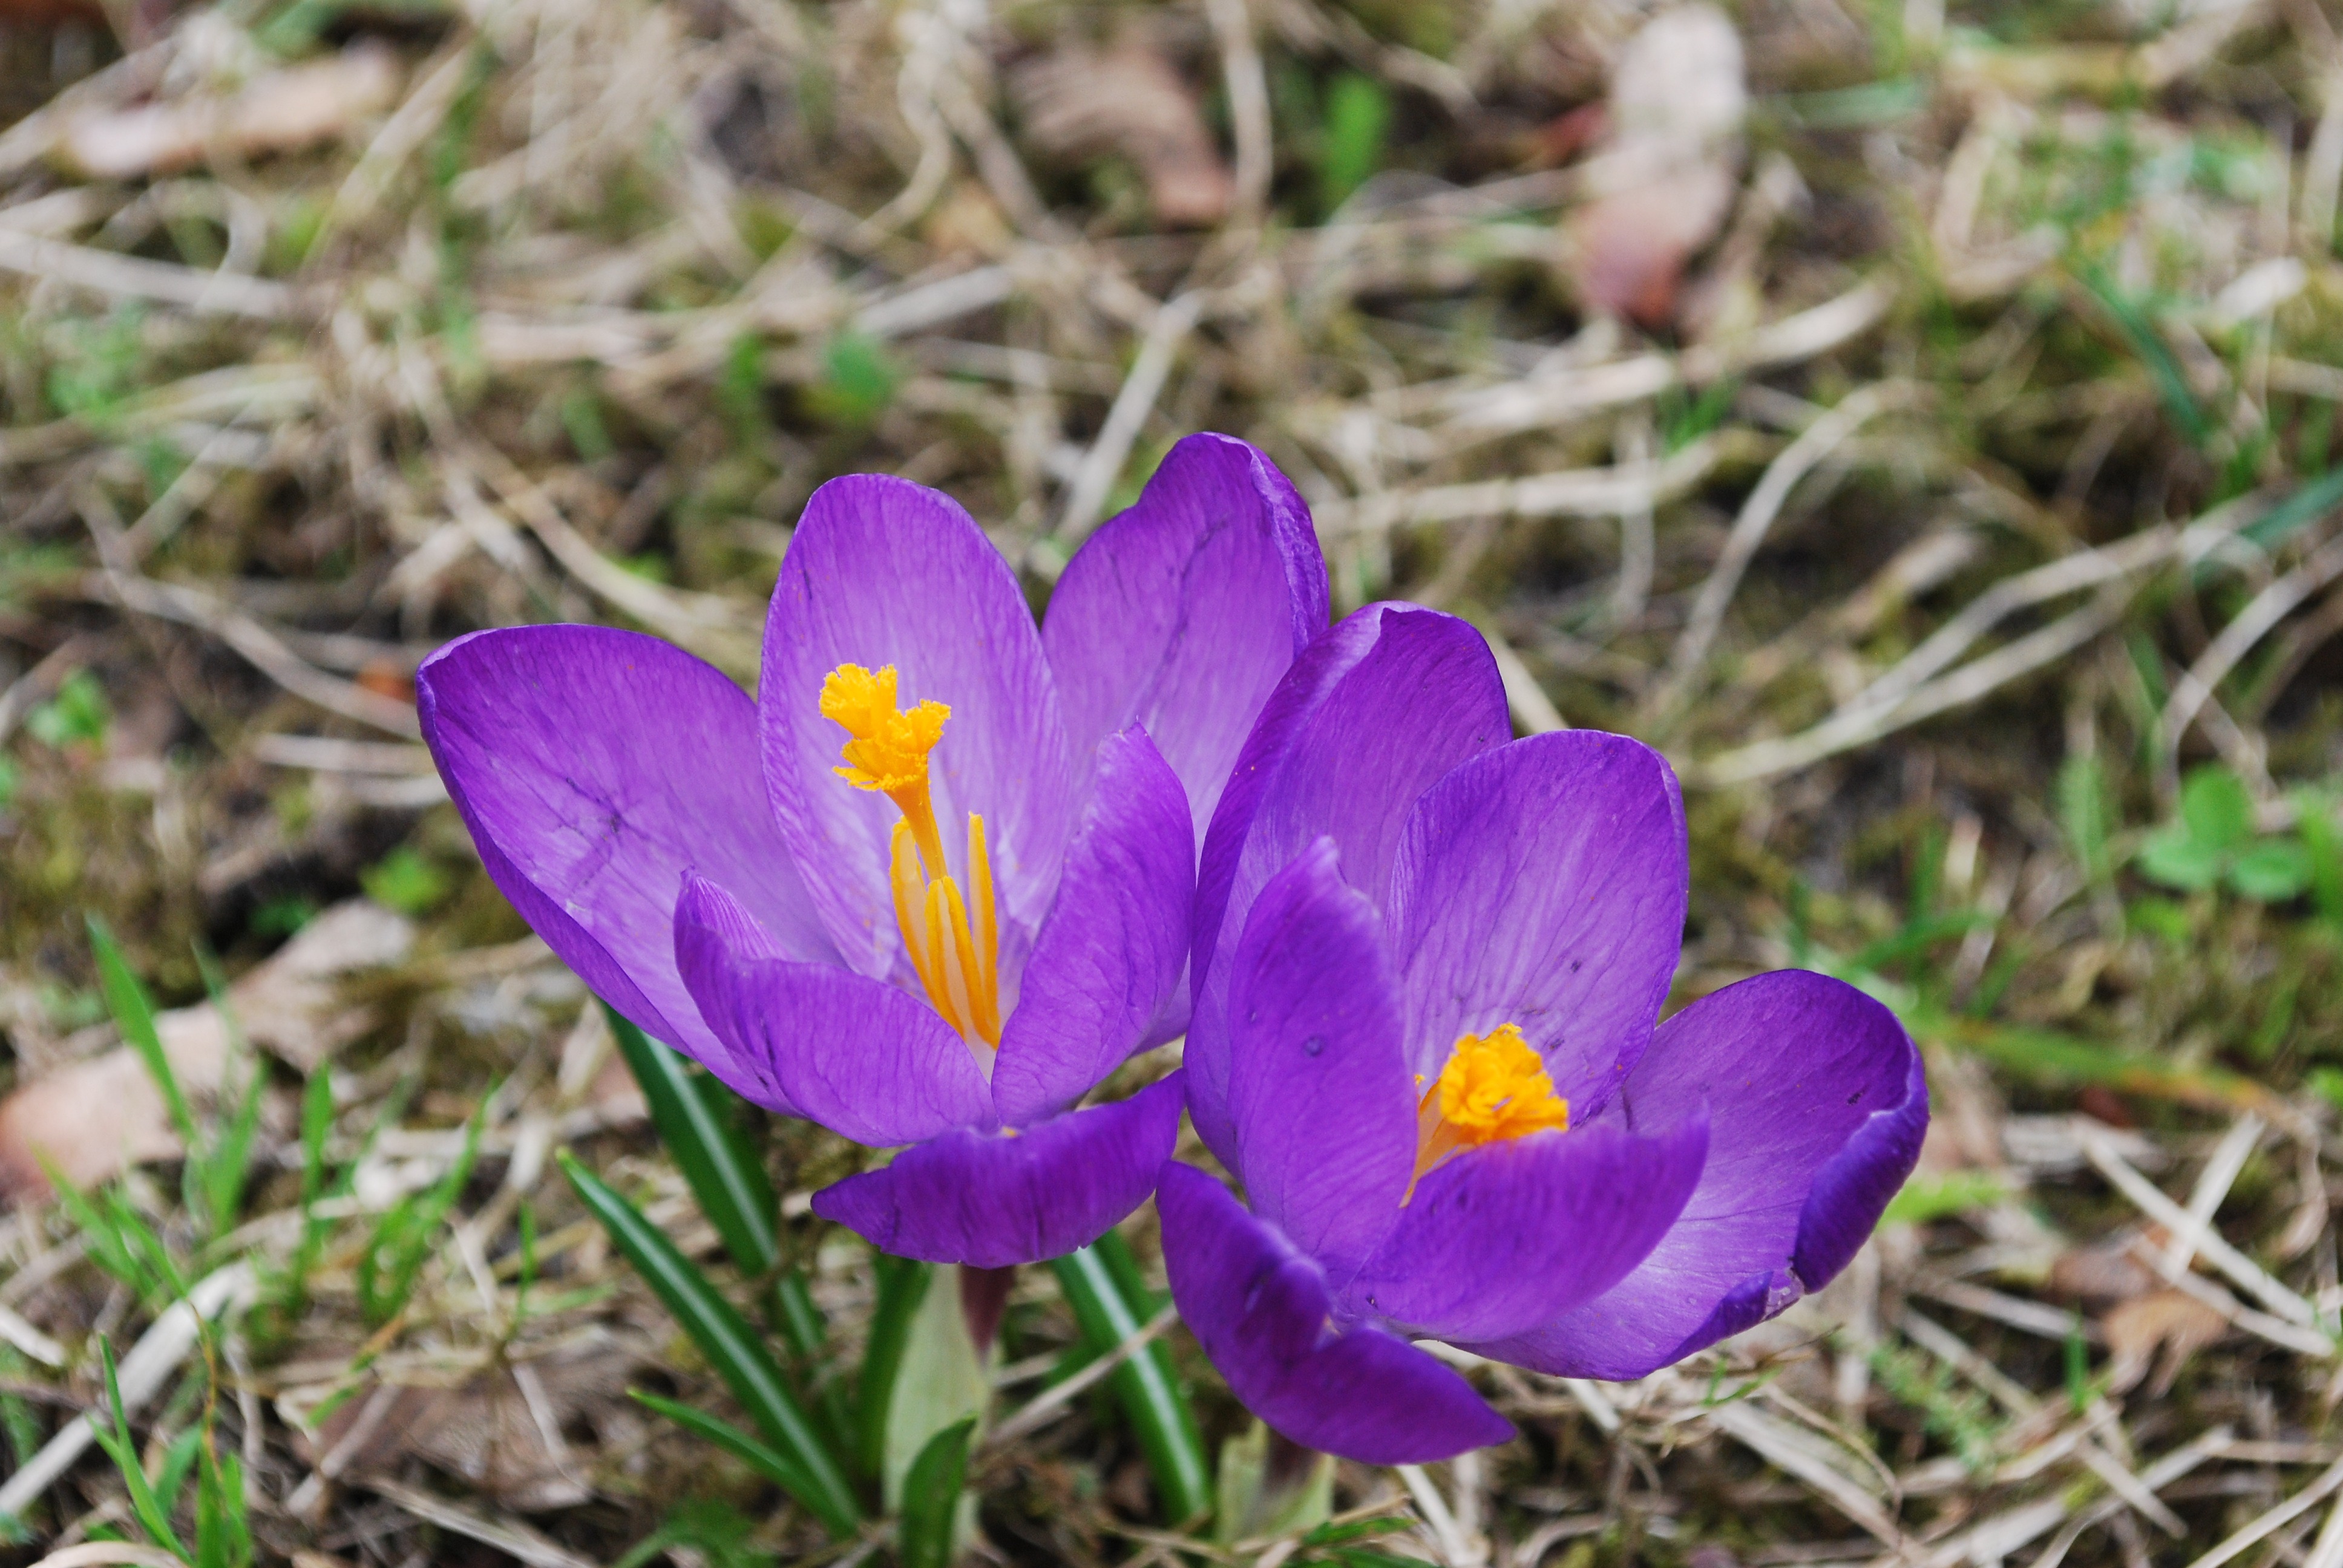
nature, plant, flower, petal, bloom, summer, daisy, spring, botany, garden, flora, wildflower, flowers, eye, crocus, blooms, macro photography, flowering plant, little flowers, land plant, violet family, iris family